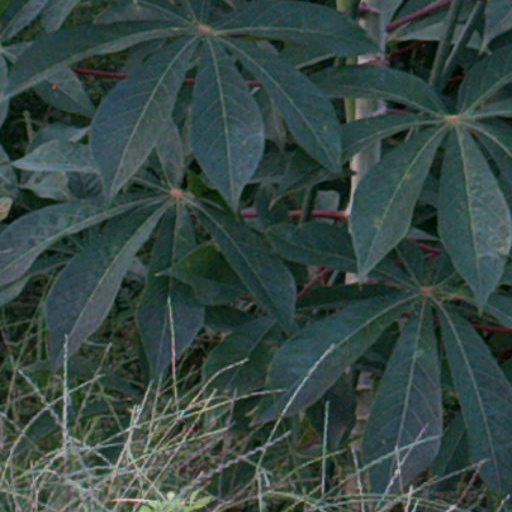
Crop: cassava